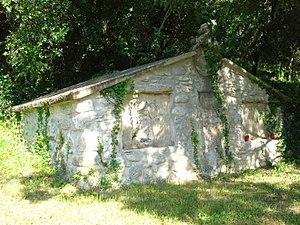
Génolhac (Gard, Fr), le caveau familial où est enseveli Jean-Pierre Chabrol, auprès de son mas ancestral du Gravas, au village de Pont-de-Rastel.
Jean-Pierre Chabrol, né le 11 juin 1925 à Chamborigaud et mort le 1ᵉʳ décembre 2001 à Ponteils-et-Brésis, est un écrivain français.